Petrosomatoglyph

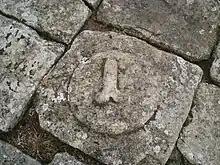
Phallic Petrosomatoglyph, Cilurnum Roman Fort, Chesters (Humshaugh), England

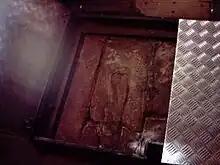
This footprint is said to be made by Protestant martyr George Marsh.

Shivalinga is carved in numerous Hindu temples across Indian subcontinent and southeast Asia, including in Angkor Wat, rock-cut temples in India such as Aihole, Ajanta Caves, Amarnath Temple, Badami cave temples, Ellora Caves, Gavi Gangadhareshwara Temple, Hampi, Hulimavu Shiva cave temple, Mahabalipuram, Masroor Rock Cut Temple, Udaygiri Caves, Vaishno Devi, etc.